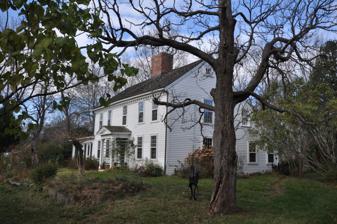
Building: Smith House (Ipswich, Massachusetts)
Country: Unknown
Year built: 1720
Historic house in Massachusetts, United States United States historic place Smith House U.S. National Register of Historic Places Show map of Massachusetts Show map of the United States Location 168 Argilla Rd., Ipswich, Massachusetts Coordinates 42°40′14.7″N 70°47′49″W / 42.670750°N 70.79694°W / 42.670750; -70.79694 Built 1720 ( 1720 ) Architectural style Colonial MPS First Period Buildings of Eastern Massachusetts TR NRHP reference No. 90000238 Added to NRHP March 9, 1990 The Smith House , also known locally as the Tilton-Smith House , is a historic house in Ipswich, Massachusetts .  Built in the first quarter of the 18th century, it is a good example of late First Period architecture.  It suffered serious fire damage in 1998, but underwent a meticulous restoration.  It was listed on the National Register of Historic Places in 1990. Description and history The Smith House stands in a rural-residential area of eastern Ipswich, on the north side of Argilla Road, roughly midway between Northgate Road and Fox Creek Road.  It is oriented facing nearly south (the road runs east-northeast), and is screened from the road by mature plantings.  It is a 2 + 1 ⁄ 2 -story colonial style house with five window bays and a center chimney.  It features an integral leanto section at its rear (rather than being a later addition).  A number of the critical framing members of its construction are still exposed, showing workmanship that is typical of the First Period, but there are also typical Georgian period features, such as a plastered ceiling and wood paneling, and the stairway to the second floor is Georgian in character.  The main entrance is sheltered by a small gabled Greek Revival porch. The exact date of construction is not known with certainty.  Architectural analysis places its construction toward the later end of the First Period of colonial construction, which ended around 1725. Other evidence suggests it may have been built about 1720 by Abraham Tilton, Jr.  The house was extensively damaged by fire in 1998, and underwent a meticulous restoration by its owners, using period building techniques and salvage materials from 18th and 19th-century buildings.  The building is the subject of a preservation easement held by the Ipswich Historic Commission. See also National Register of Historic Places listings in Ipswich, Massachusetts National Register of Historic Places listings in Essex County, Massachusetts External links Smith House MACRIS Listing References